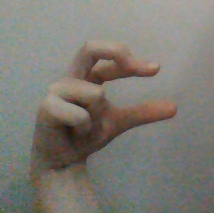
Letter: thal